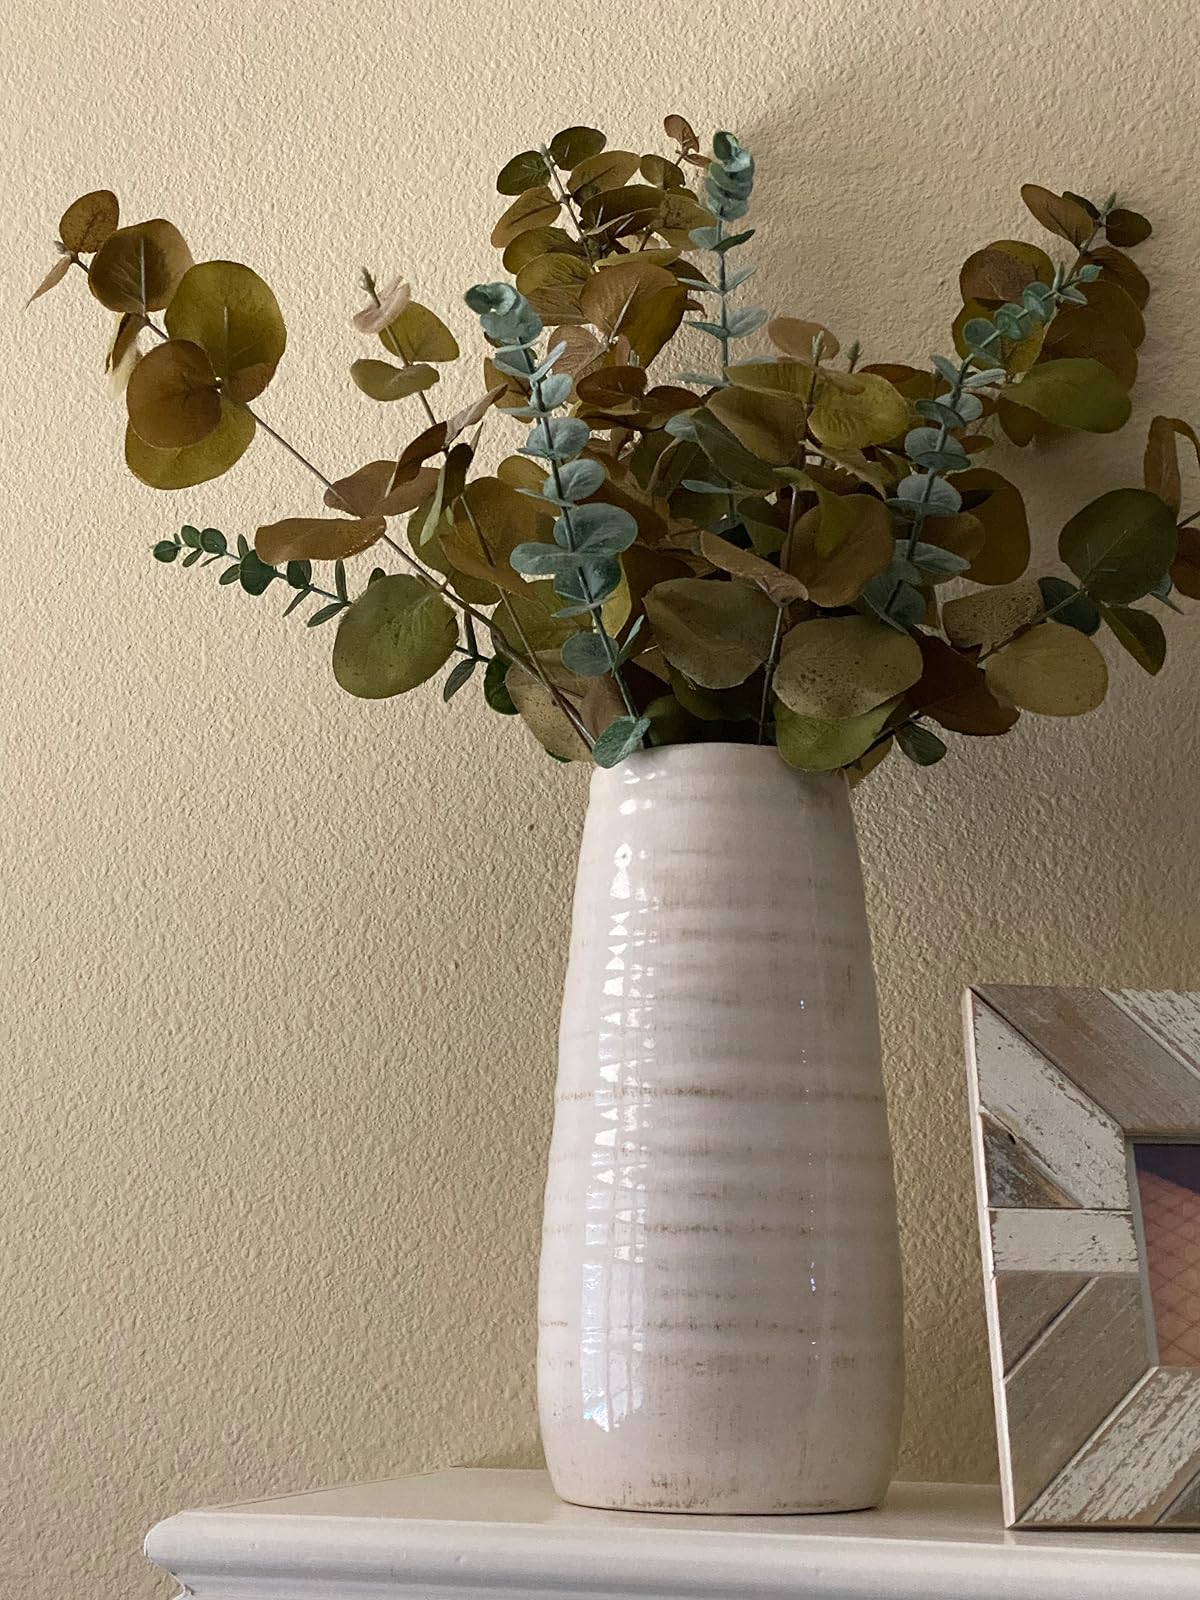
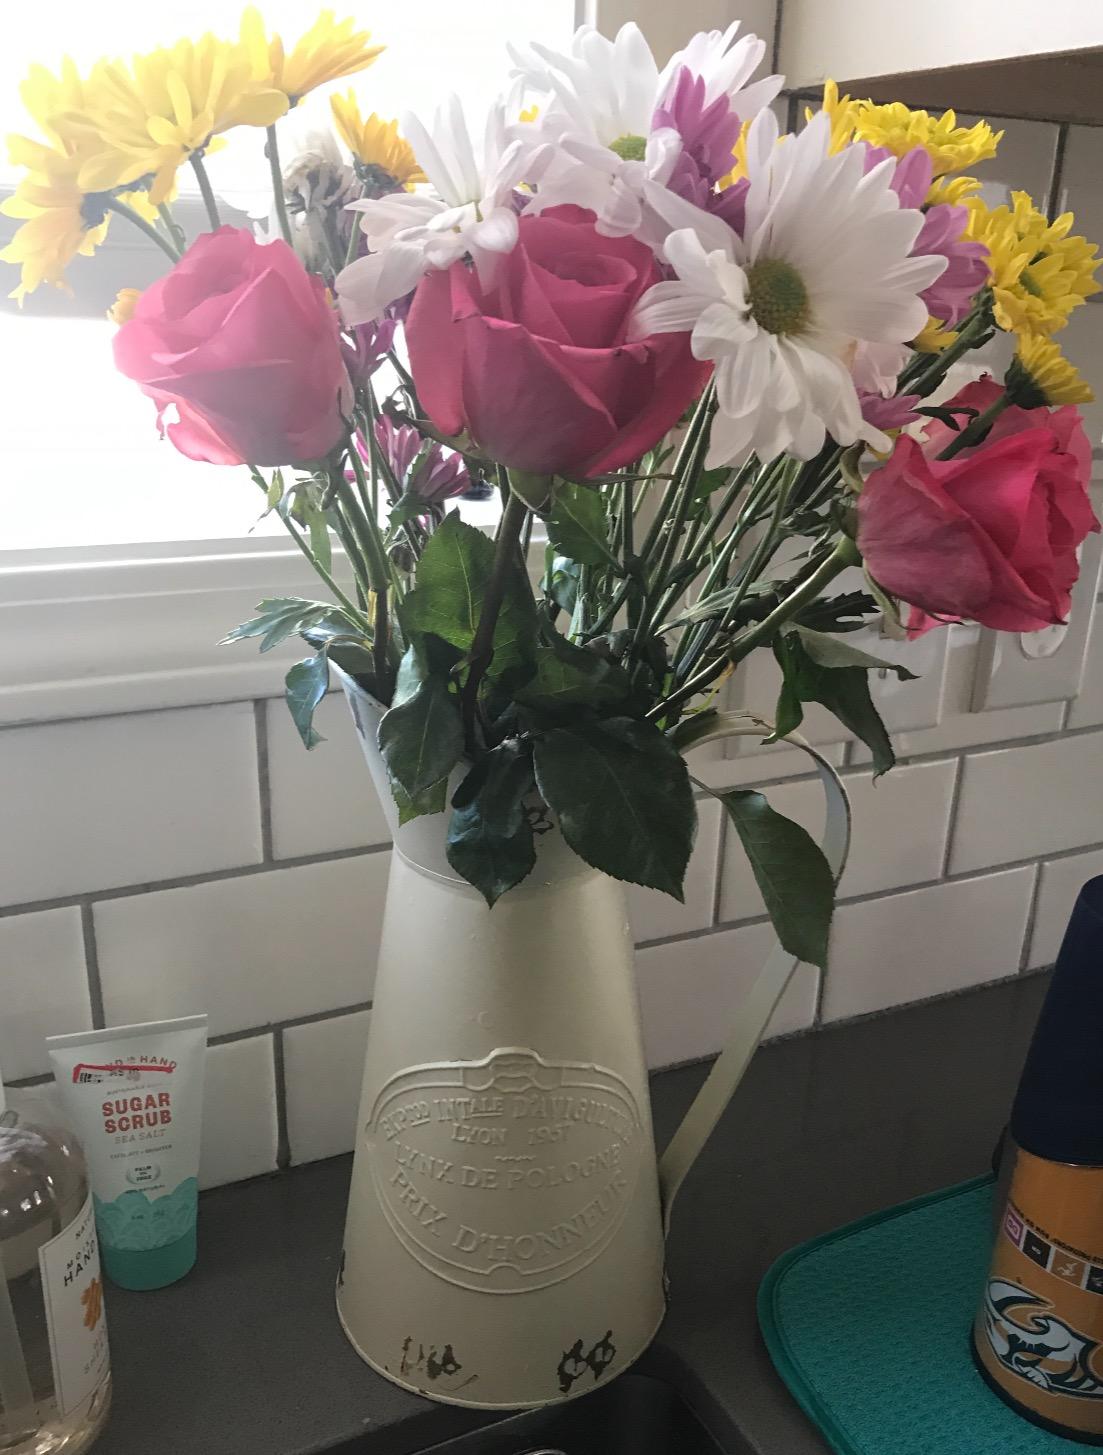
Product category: vase
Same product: no